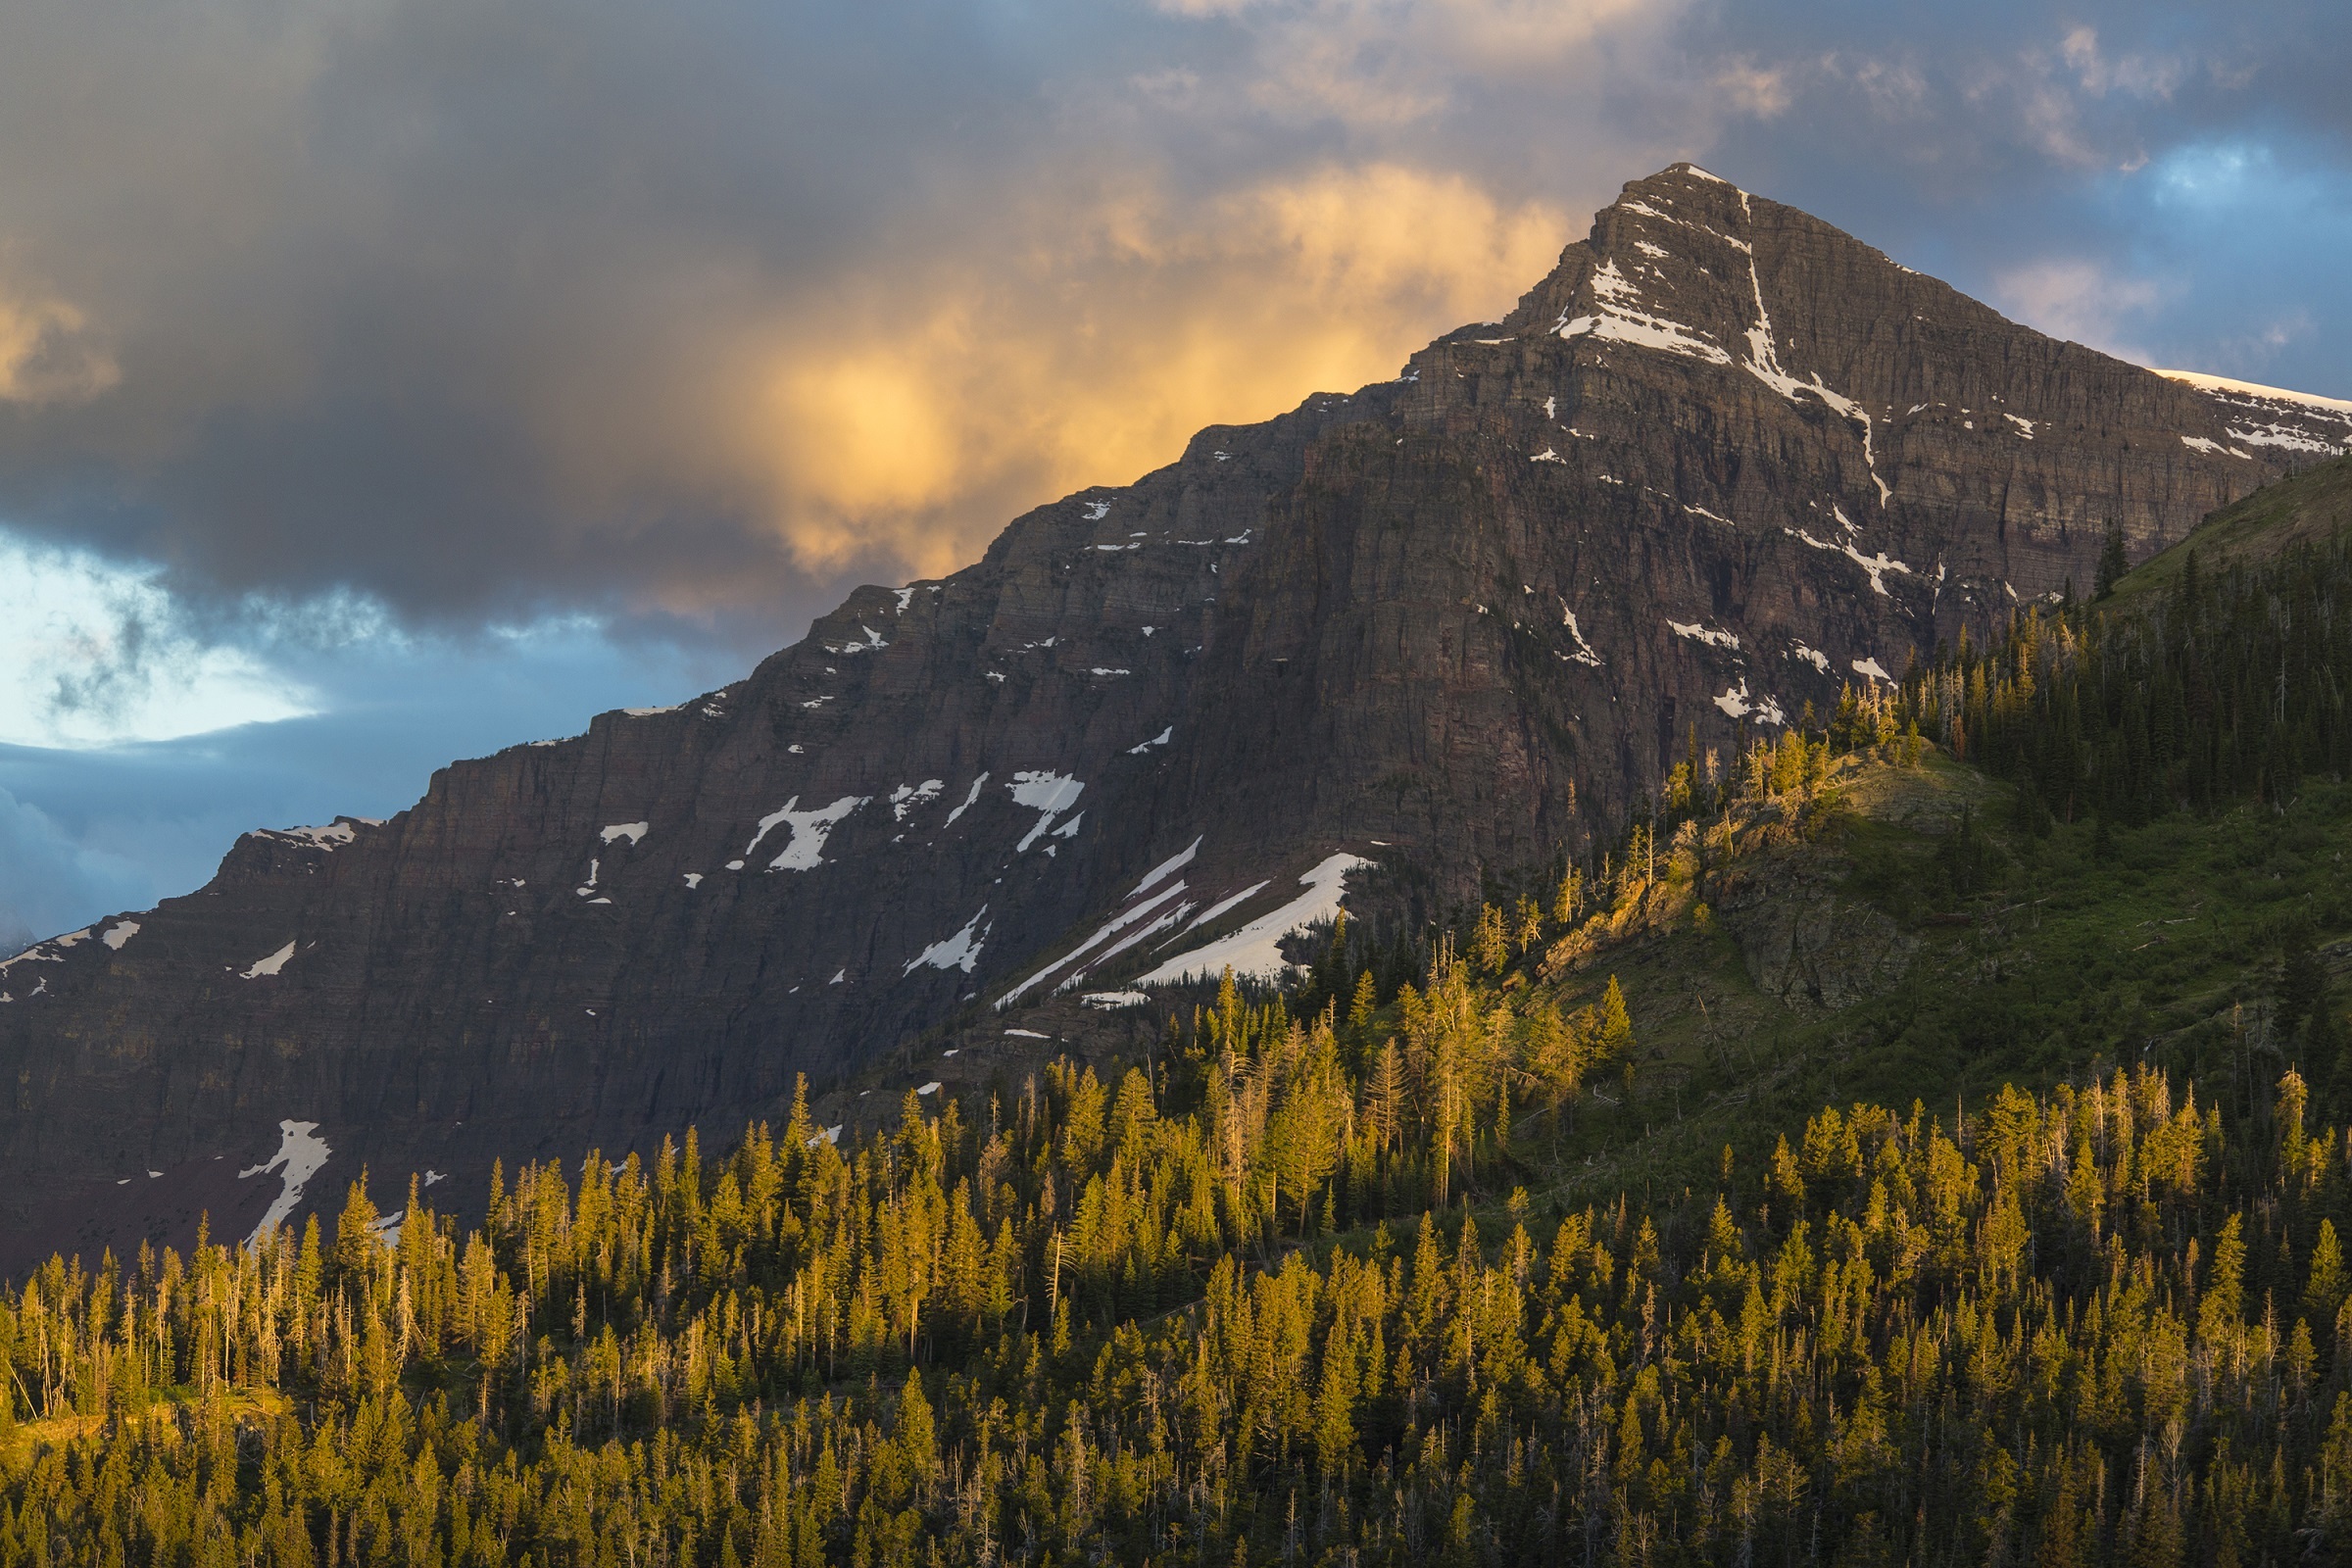
landscape, tree, nature, wilderness, mountain, snow, cloud, sun, sunrise, sunset, morning, leaf, hill, lake, view, valley, mountain range, scenic, autumn, usa, terrain, national park, season, ridge, summit, trees, rocks, outdoors, clouds, mountains, alps, plateau, montana, glacier national park, landform, geographical feature, atmospheric phenomenon, mountainous landforms